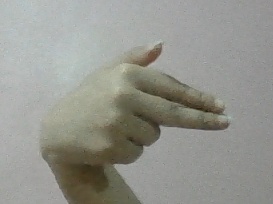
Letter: ghain